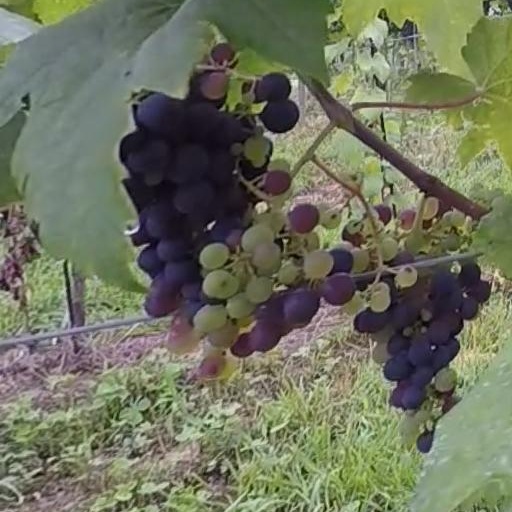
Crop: grape